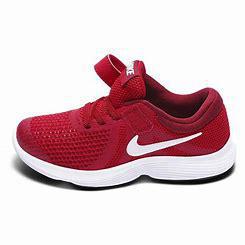
Brand: Nike
Model: Revolution 4